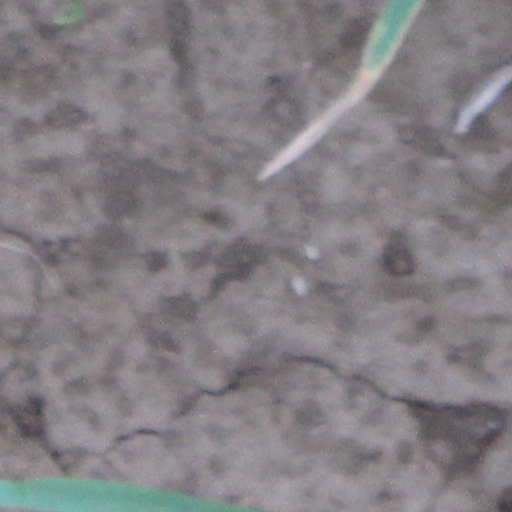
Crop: wheat